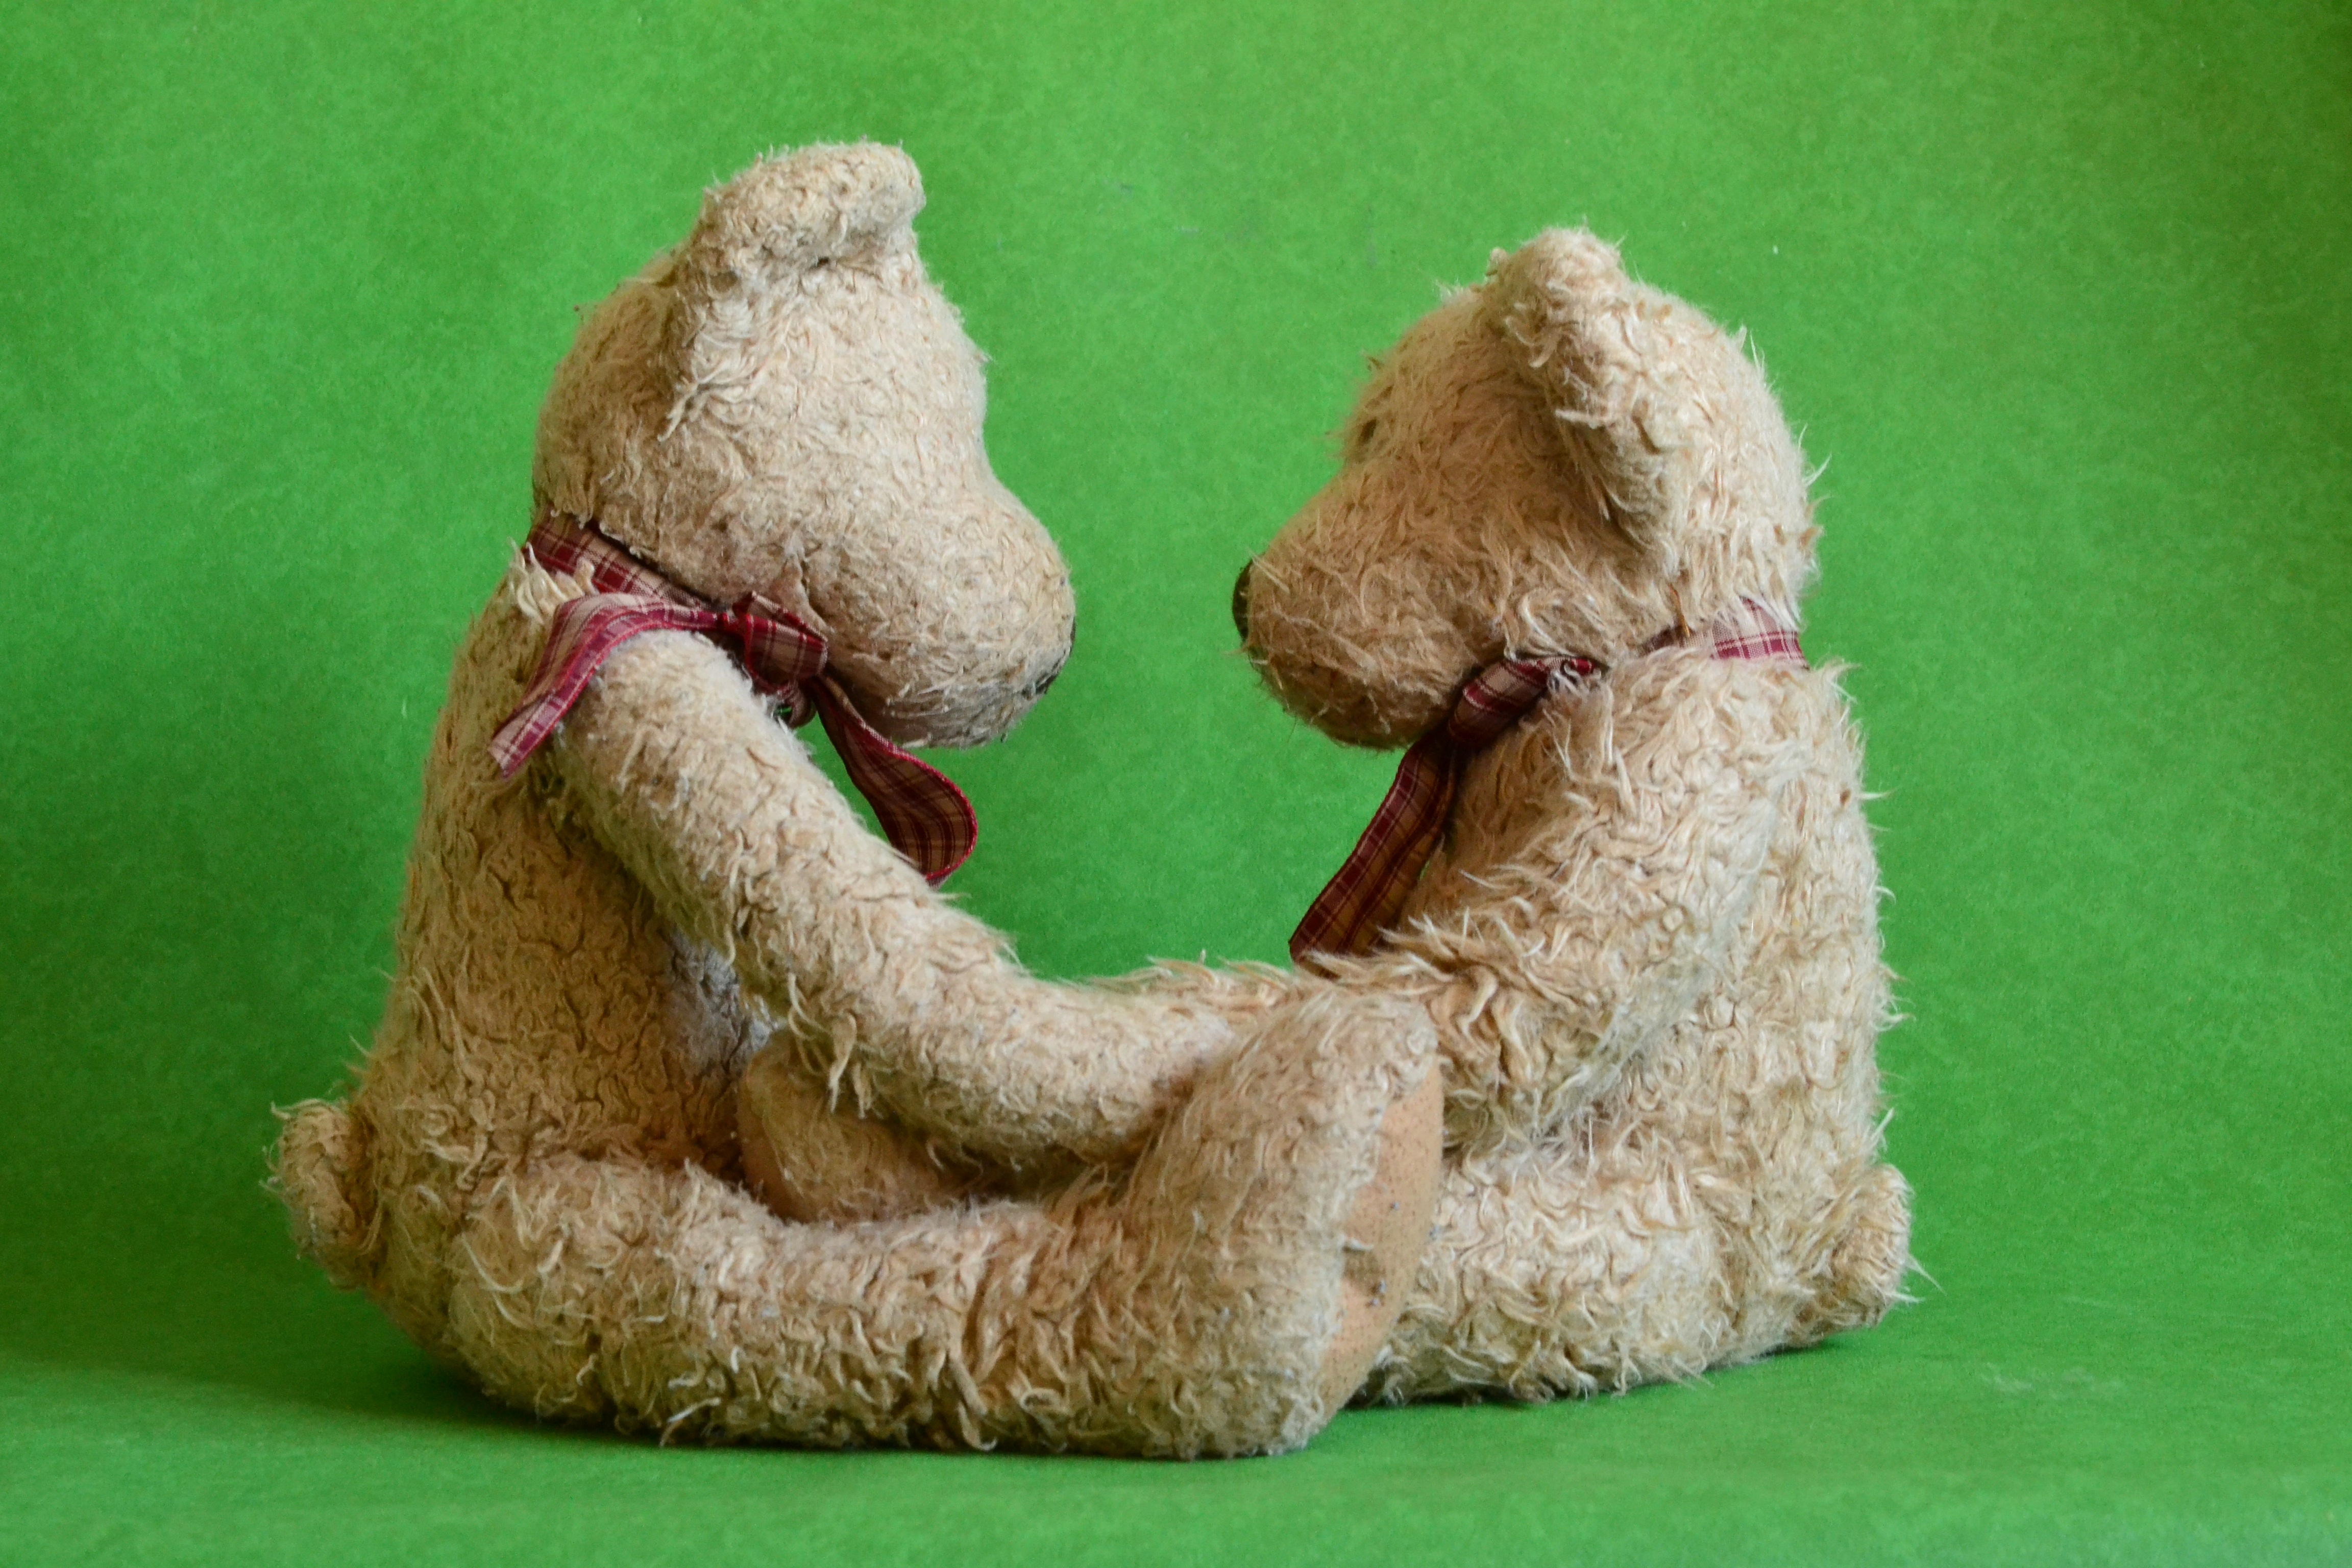
sweet, dog, cute, bear, love, couple, mammal, care, two, friendship, together, close, toy, security, poodle, teddy bear, art, affection, friends, relationship, stuffed, pair, classic, adorable, togetherness, shaggy, teddy, companion, buddies, closeness, stuffed toy, dog like mammal, twosome, teds